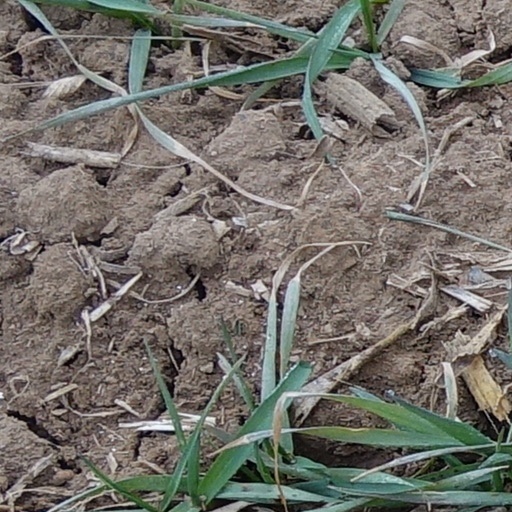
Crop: wheat